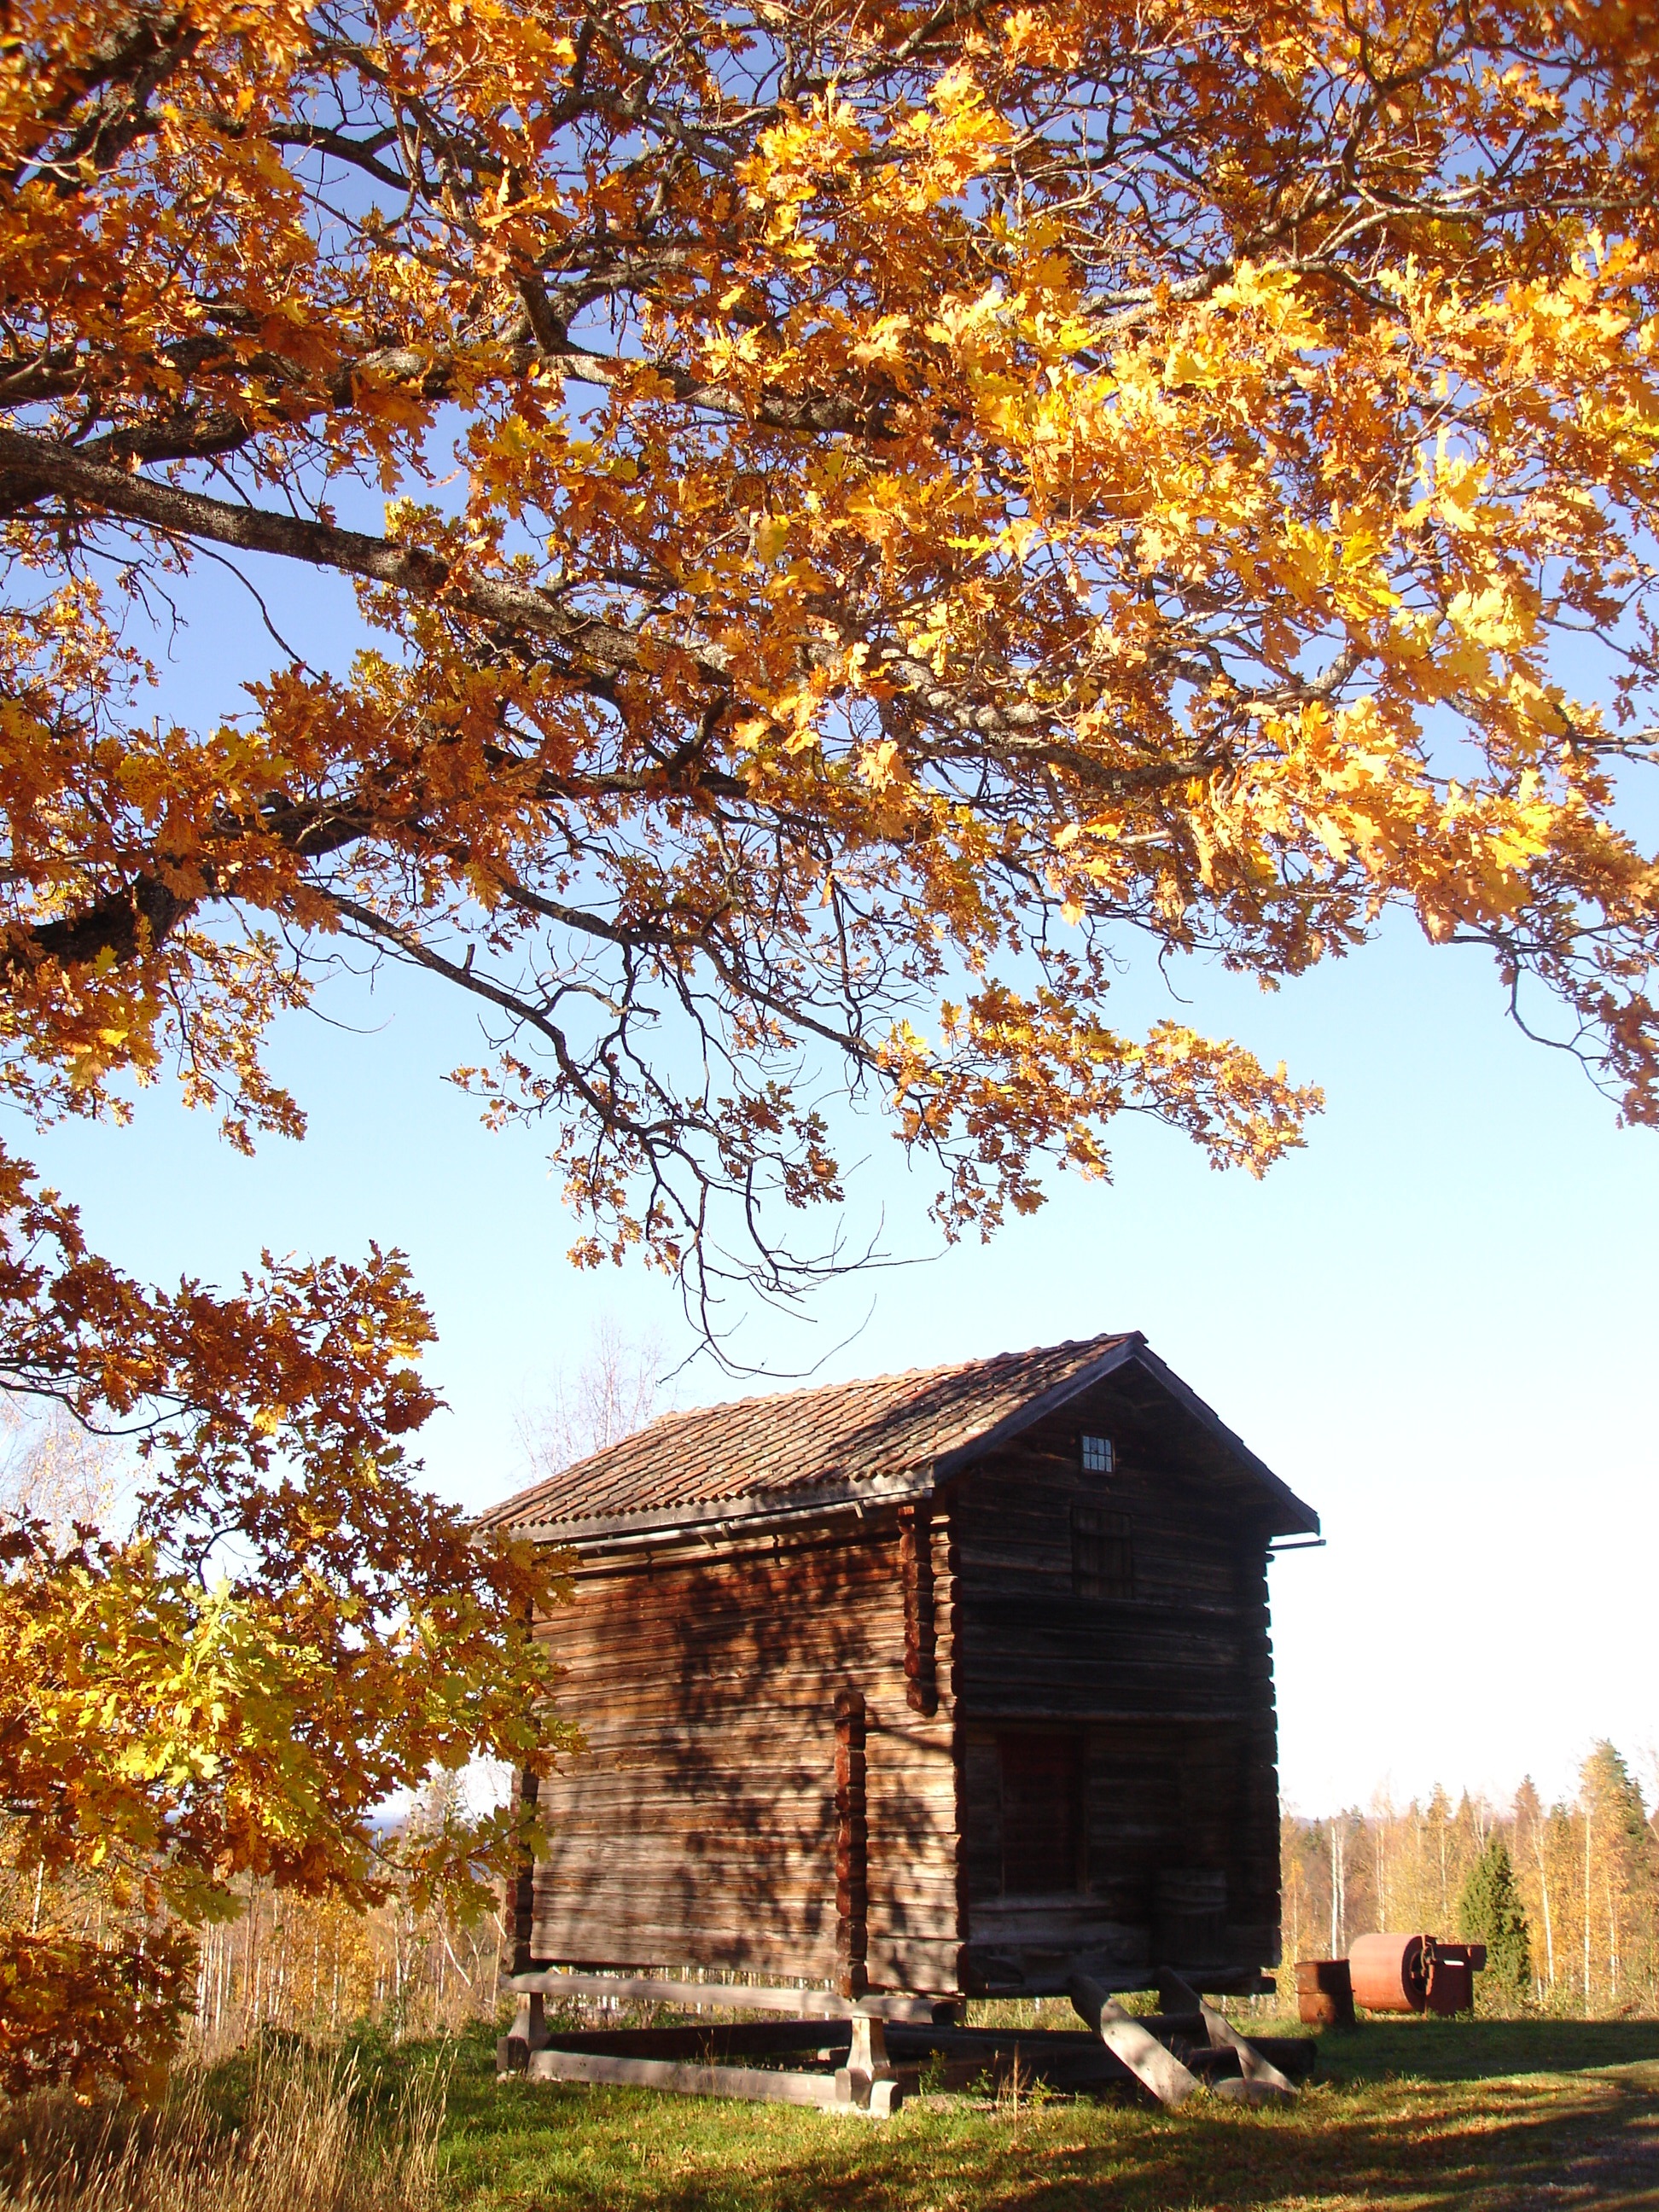
tree, nature, plant, farm, leaf, view, building, old, barn, autumn, nostalgia, season, storehouse, sweden, views, tallberg, rural area, the valleys, mountain pastures, woody plant, grass roofs, h rberge